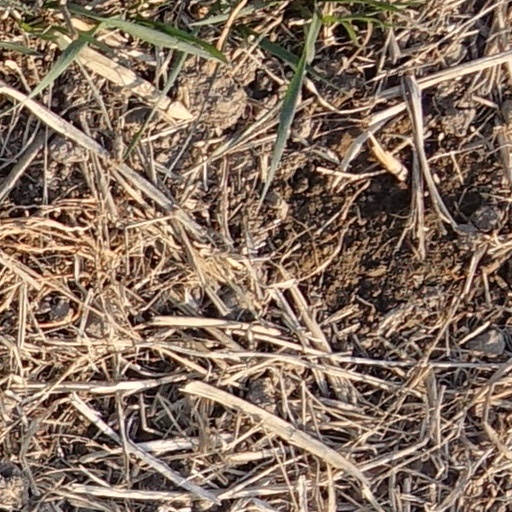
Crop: wheat